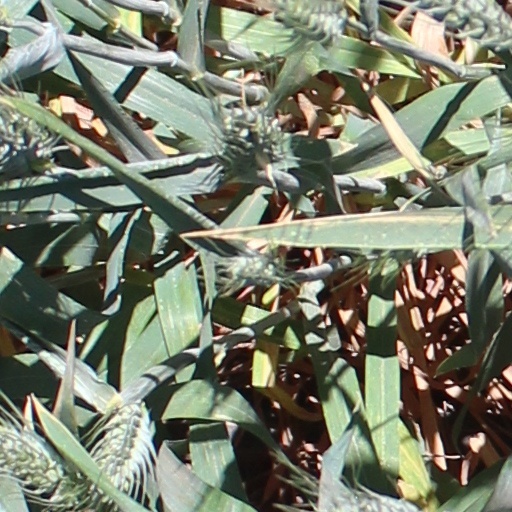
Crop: wheat